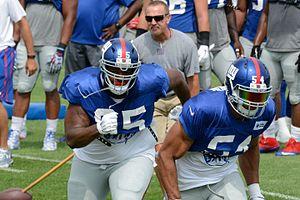
La saison 2016 des Giants de New York est la 92ᵉ saison de la franchise au sein de la National Football League. Il s'agit de la 7ᵉ saison jouée au MetLife Stadium à East Rutherford dans le New Jersey, la 1ʳᵉ sous la direction de l'entraîneur principal Ben McAdoo.